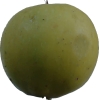
Label: Apple 13